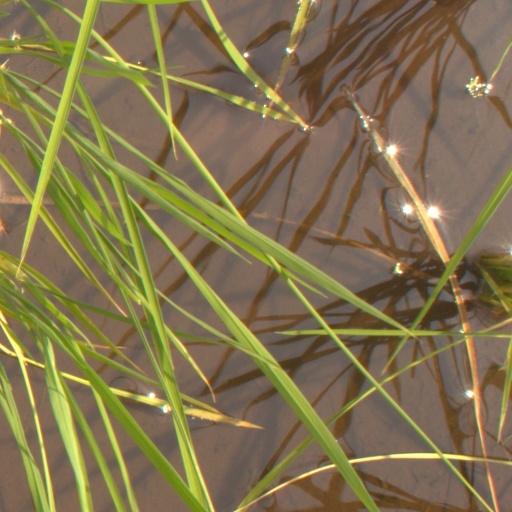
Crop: rice